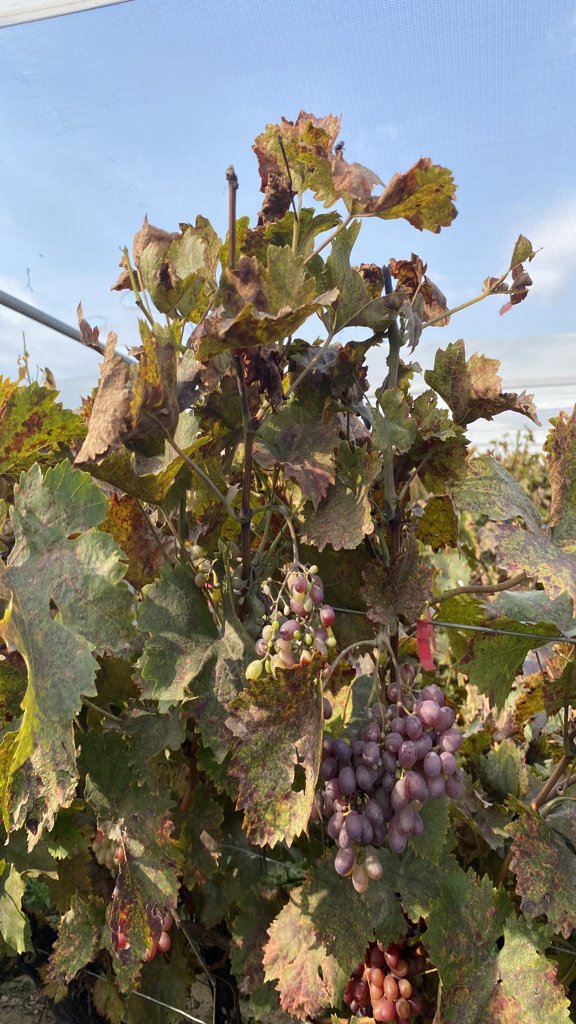
Berries visible: 156
Grape clusters: 3